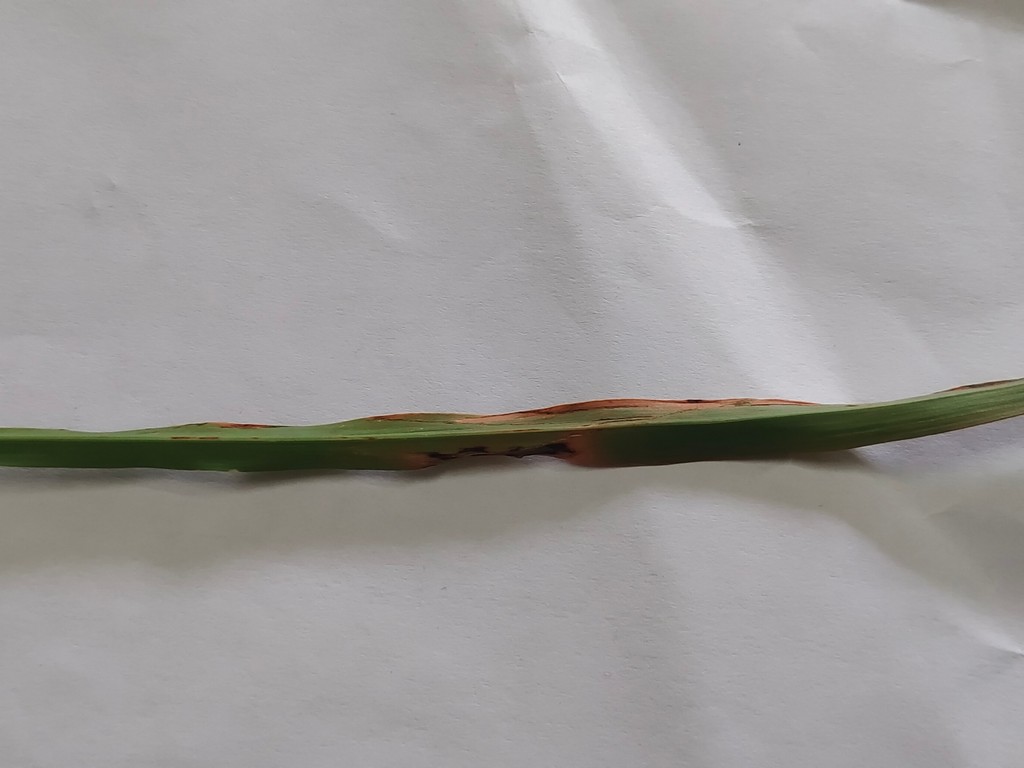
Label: Unhealthy